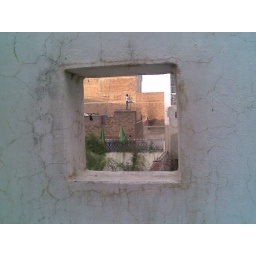
window in the wall